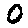
Label: 0